Environmental communication

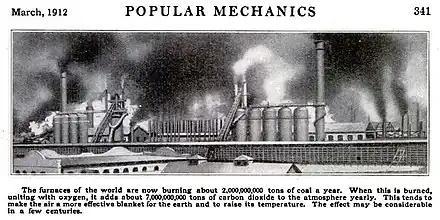
The greenhouse effect and its effect in changing the climate was succinctly described in this 1912 "Popular Mechanics" article meant for reading by the general public.

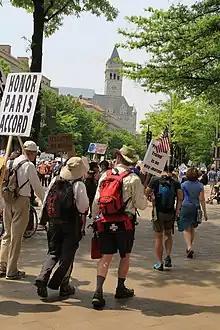
Image from the People's March in Washington DC in 2017

Environmental communication is "the dissemination of information and the implementation of communication practices that are related to the environment. In the beginning, environmental communication was a narrow area of communication; however, nowadays, it is a broad field that includes research and practices regarding how different actors (e.g., institutions, states, people) interact with regard to topics related to the environment and how cultural products influence society toward environmental issues".